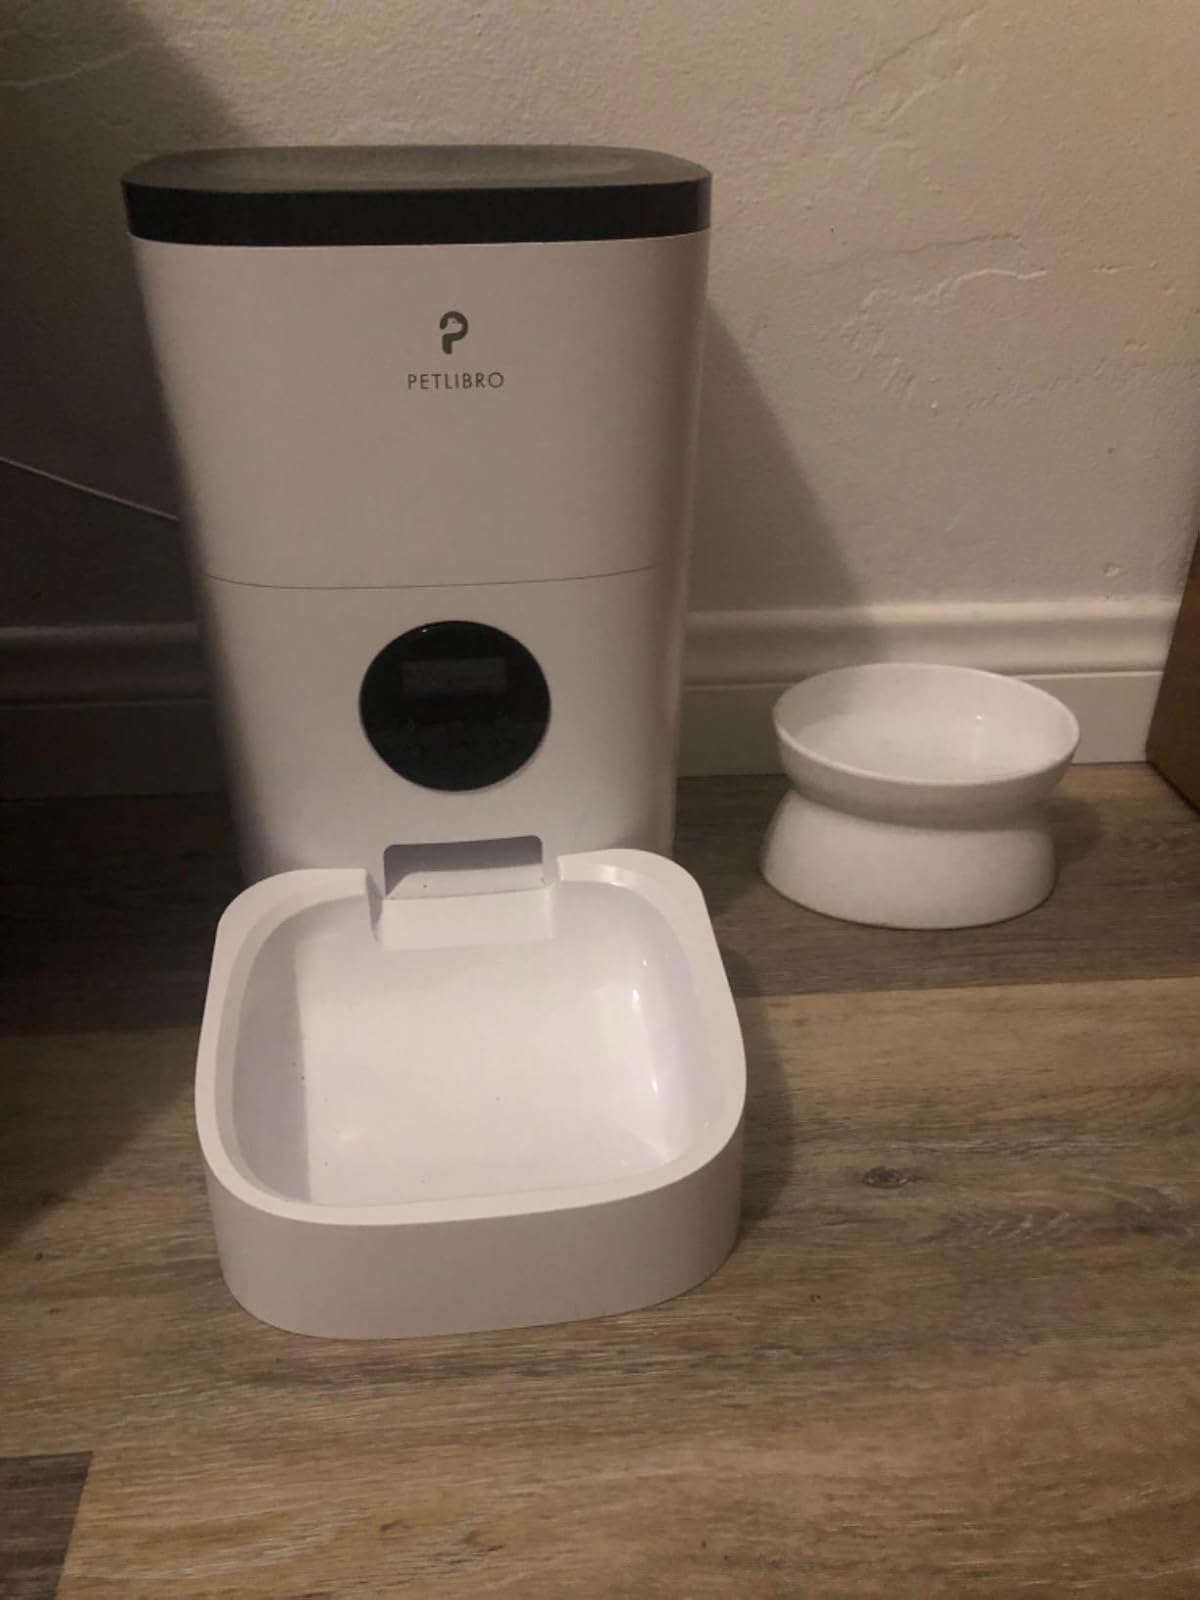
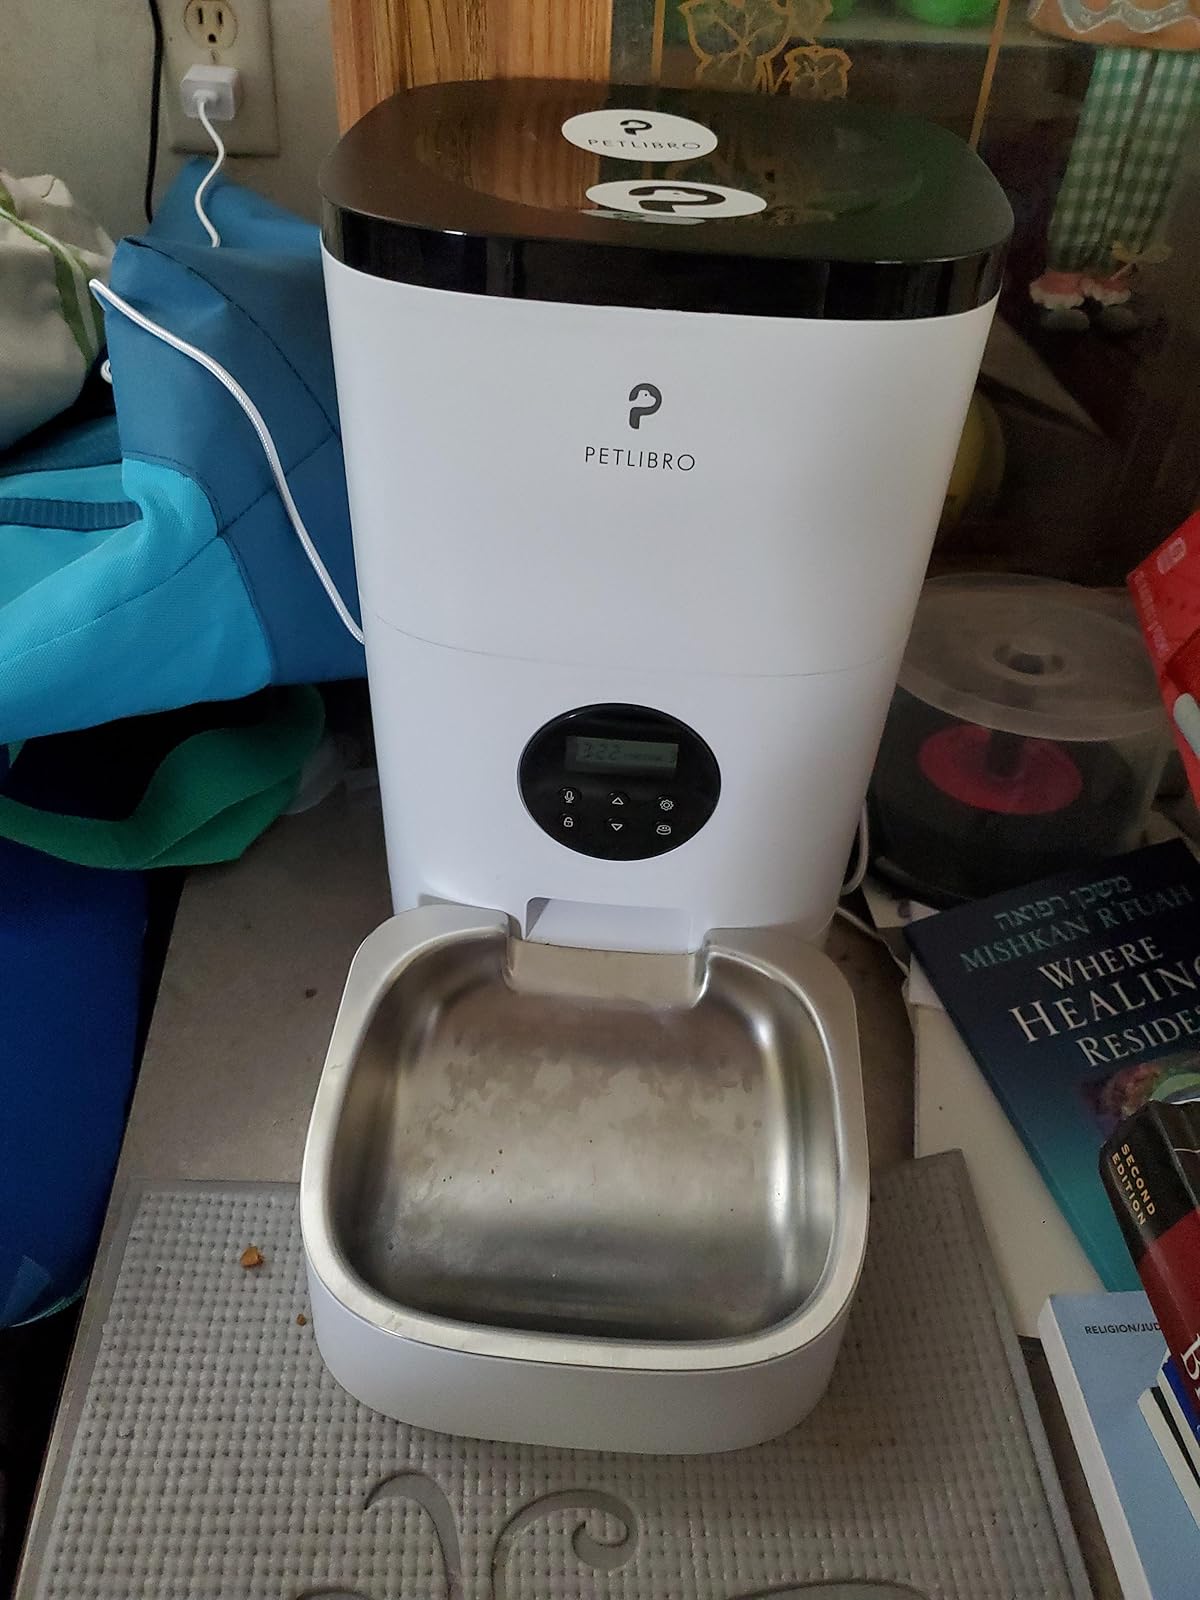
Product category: items_feeder
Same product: yes